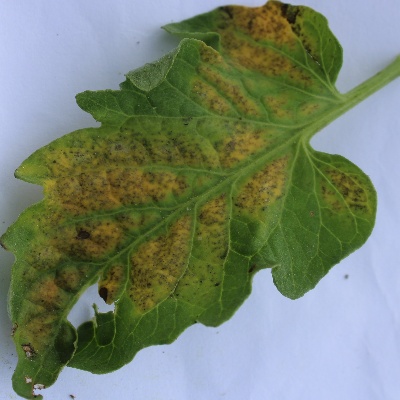
Crop: Tomato
Condition: septoria leaf spot